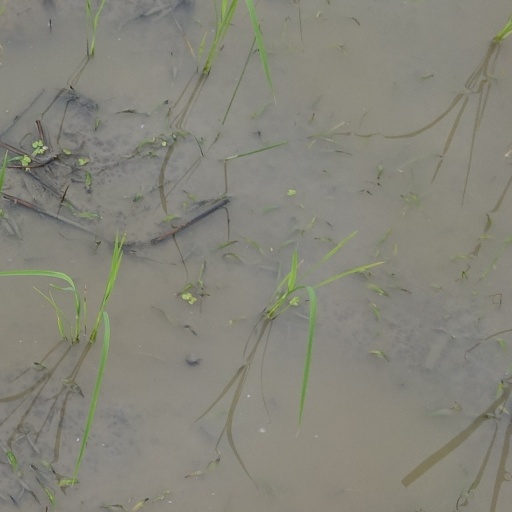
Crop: rice